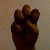
The image shows a hand gesture representing the letter 'E' in Indian Sign Language.